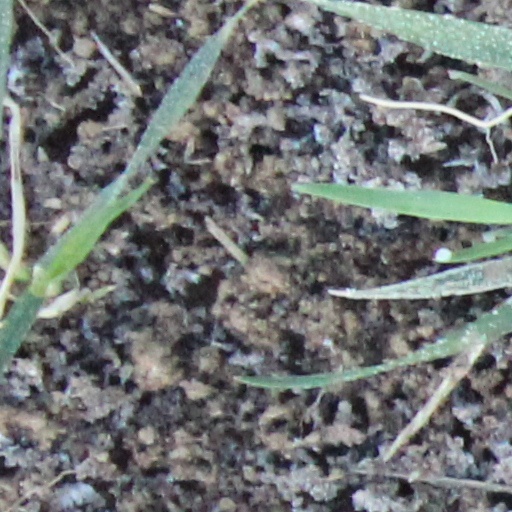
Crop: wheat